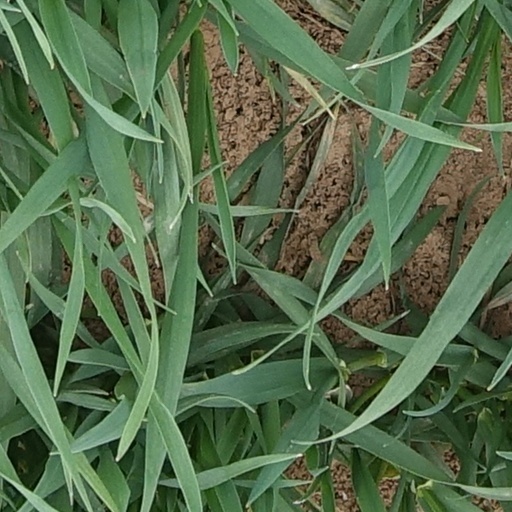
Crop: wheat